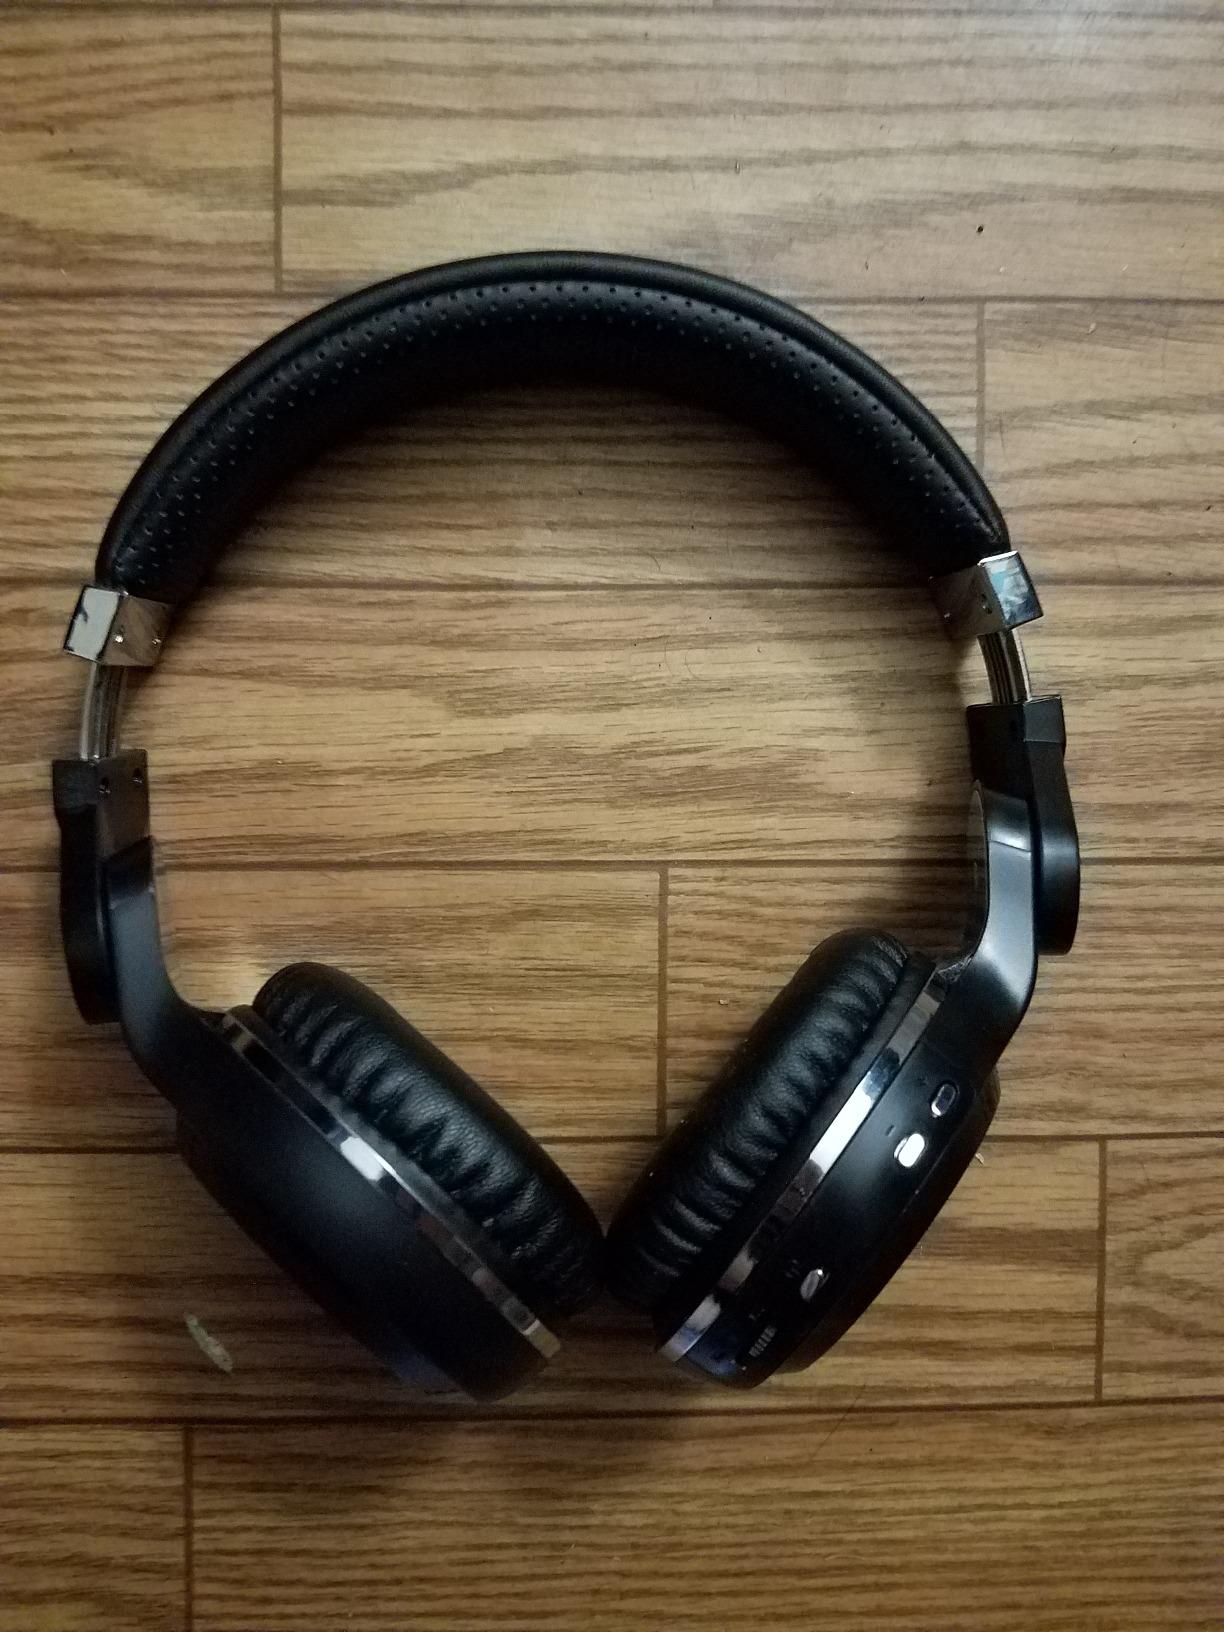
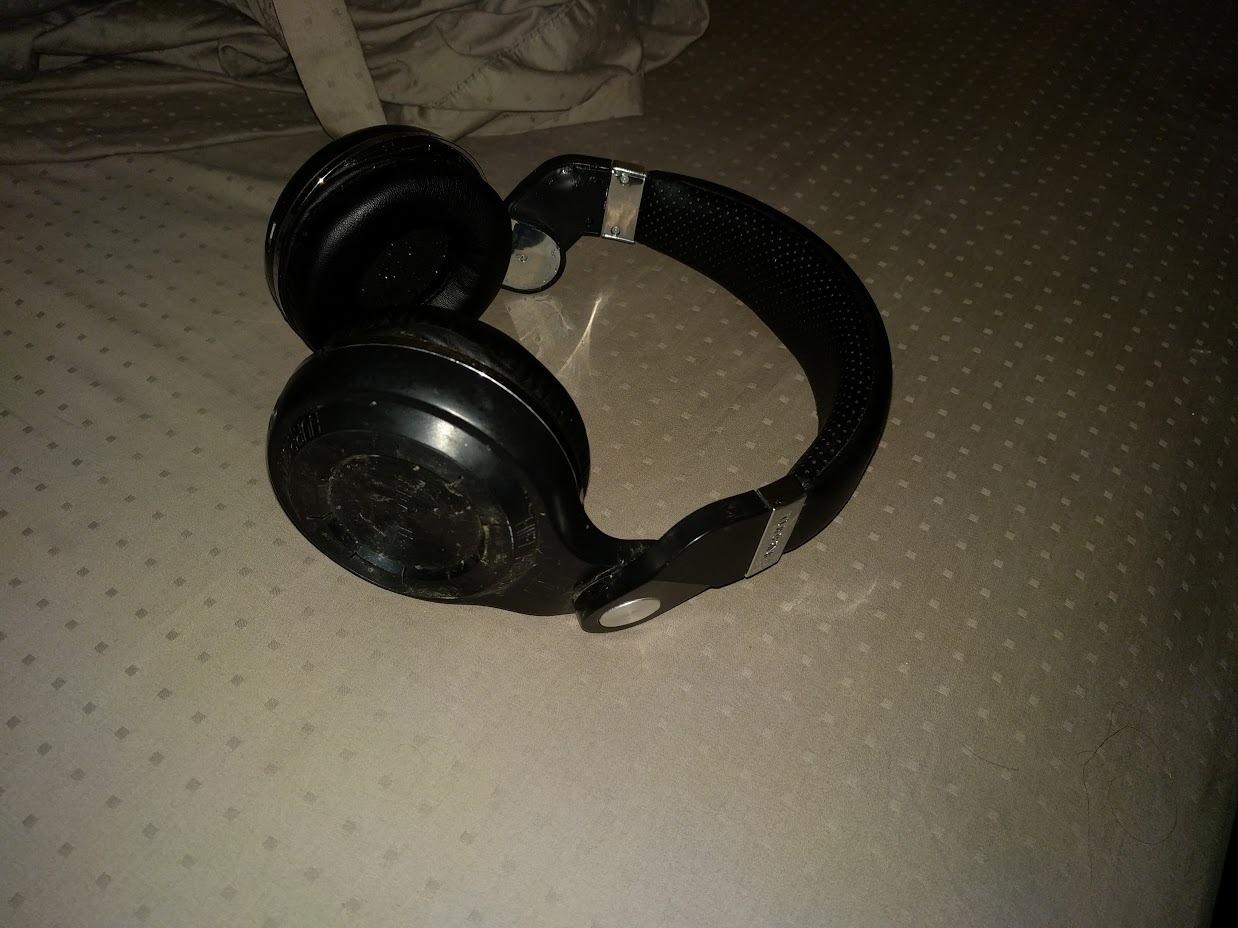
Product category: headphones
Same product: yes